The Family of Man

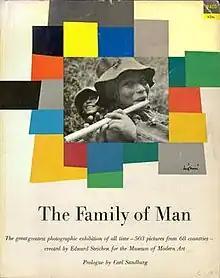
Softcover book catalogue of "The Family of Man", designed by Leo Lionni, "Piper" photo by Eugene Harris. First issued for $1.00 in 1955 by Ridge Press, 4 million have sold and it is still in print.

The Family of Man was an ambitious exhibition of 503 photographs from 68 countries curated by Edward Steichen, the director of the New York City Museum of Modern Art's (MoMA) department of photography. According to Steichen, the exhibition represented the "culmination of his career". The title was taken from a line in a Carl Sandburg poem.